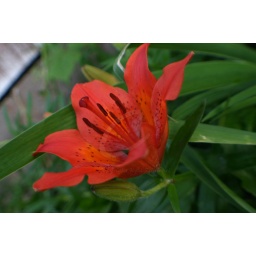
Orange tiger lily flower blossom in a garden.